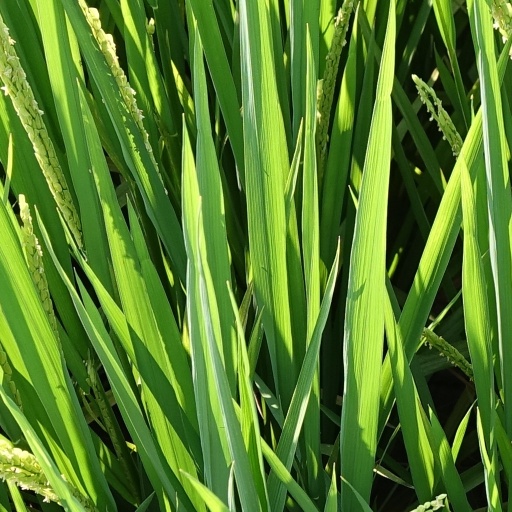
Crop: rice